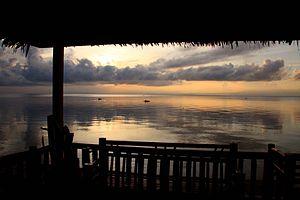
La Libertad est une localité de la province du Negros oriental, aux Philippines. En 2015, elle compte 38 602 habitants.